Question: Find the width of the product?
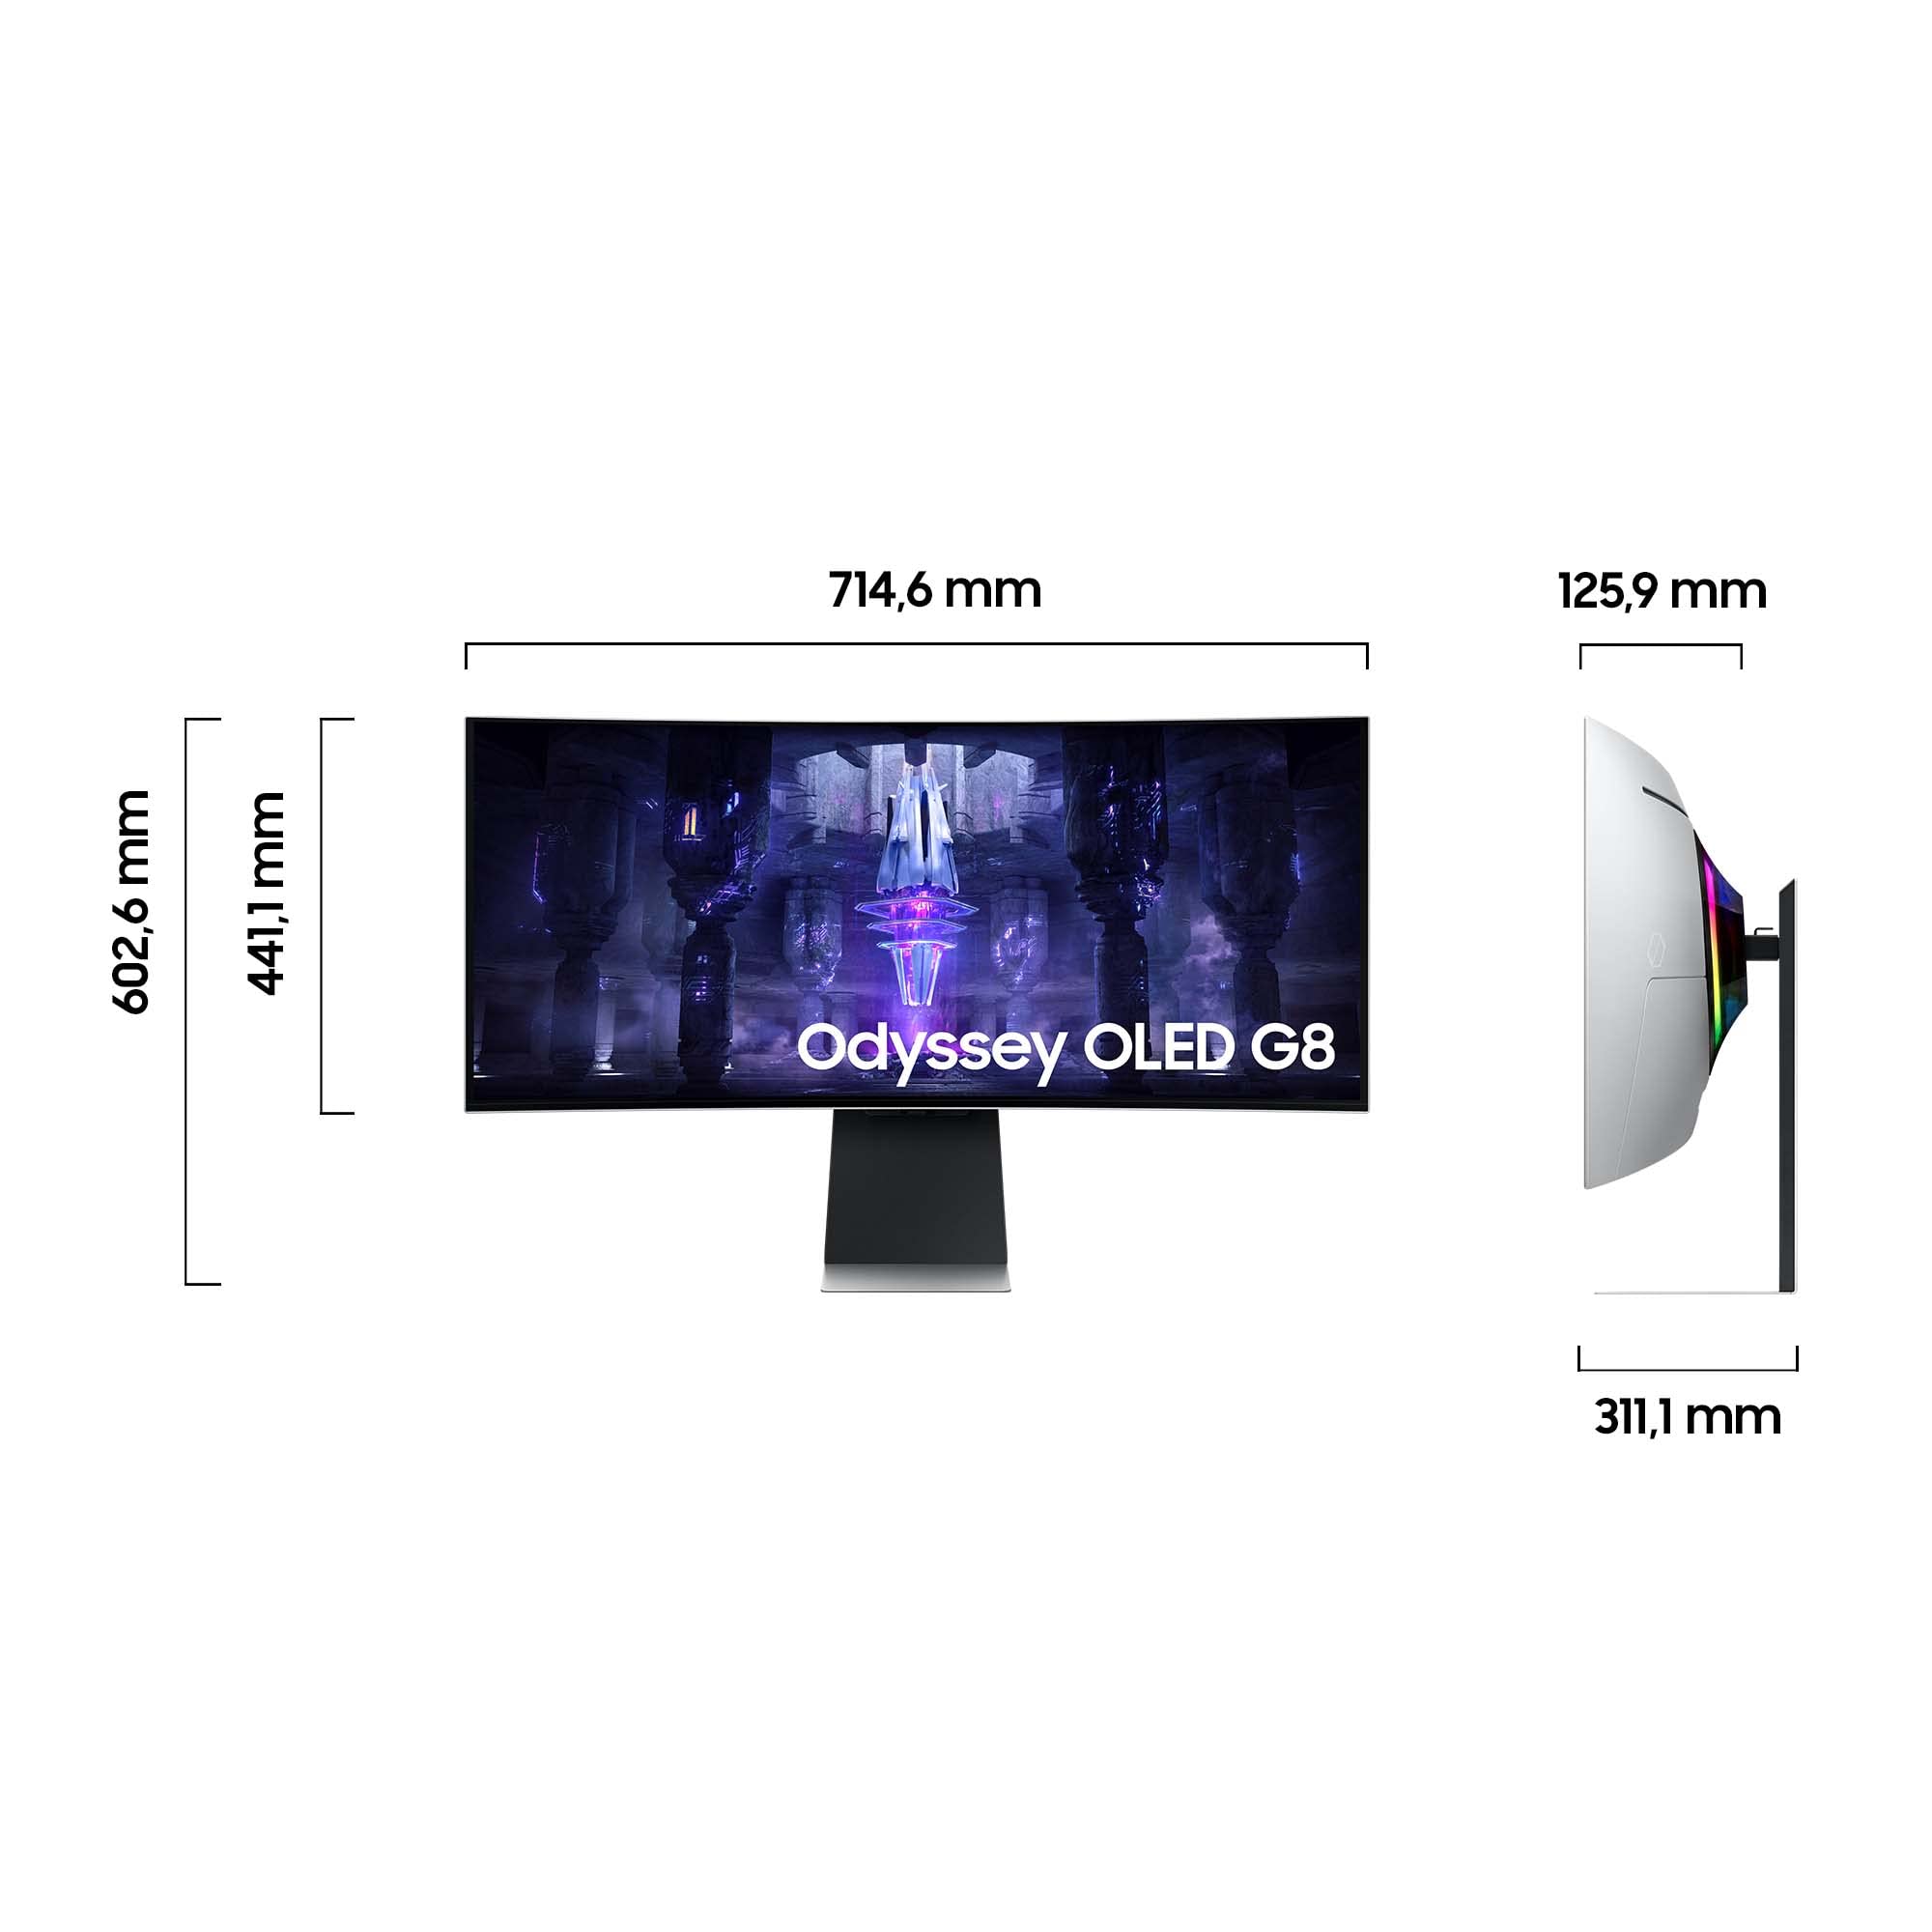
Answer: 714.6 millimetre